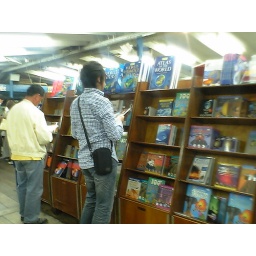
book shop in the ship